Aalborg

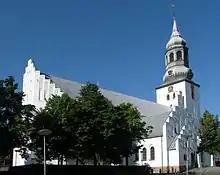
Budolfi Church

The principal religion in Aalborg as in the rest of Denmark is Christianity. Aalborg is the seat of a bishop within the Lutheran State Church of Denmark. The cathedral of this bishopric is the Budolfi Church, originally built no later than 1132 by Viborg's Bishop Eskil. This church was considerably smaller than the current one, as it was merely a parish church. The existing structure was completed in the late 14th century, on the grounds of the former church, and was listed for the first time in the Atlas of Denmark in 1399. The church was named after St Botolph, an English abbot and saint. The church is constructed in the Gothic style. In 1554 Aalborg was made a diocese and, after consideration, St Budolfi Church was made the seat of the Bishop of Aalborg. Aalborg is also home to the former Catholic church, the Abbey of Our Lady, converted from a Benedictine nunnery.